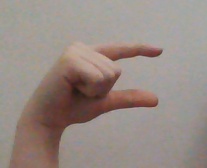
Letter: dal